Béla Spányi

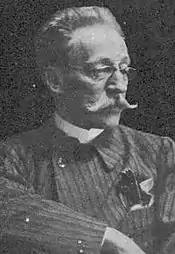
Béla Spányi (date unknown)

Béla Spányi (19 March 1852, Pest – 12 June 1914, Budapest) was a Hungarian painter who specialized in landscapes.